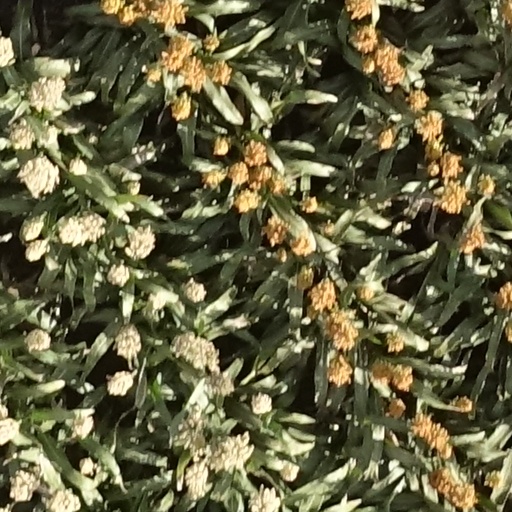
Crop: sorghum